Shea Couleé

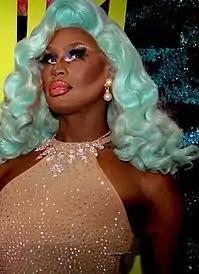

After auditioning five times, every year since they started doing drag Shea Couleé became one of 14 queens to compete on the ninth season of "RuPaul's Drag Race". After portraying Naomi Campbell in the Snatch Game challenge, Campbell tweeted Shea Couleé in approval. Shea Couleé won their first challenge in the fourth episode, alongside Sasha Velour. They again won the following episode, portraying Blac Chyna for "Kardashians: The Musical". Shea Couleé won another challenge in the ninth episode, "Your Pilot's On Fire", again alongside Sasha Velour. In the following episode, "Makeover: Crew Better Work", Shea Couleé lip synced for their life against Nina Bo'nina Brown, sending her home to Demi Lovato's "Cool for the Summer". Shea Couleé won once again during the season's "Gayest Ball Ever", after creating a look inspired by the Village People's "construction worker".